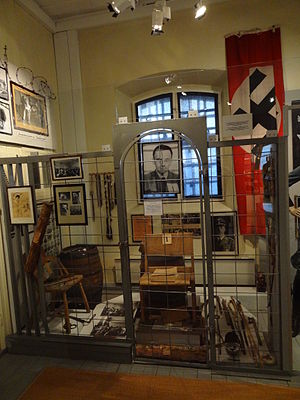
Justismuseet / Galleri
Justismuseet er et nationalt museum for justitssektoren i Norge, som er beliggende i Trondheim. Museet blev oprettet i 2001 og ligger i bygningen for det tidligere Kriminalasyl i bydelen Kalvskinnet. Museets beskæftiger sig med lov og ret og udstiller genstande fra norsk retshistorie fra 1600-tallet til i dag. I tillæg til de faste udstillinger, som vises på museet, fremstilles vandreudstillinger, der vises i hele landet. Museet har til opgave at ivaretage genstande og dokumentation af virksomheden i justitssektoren. Vigtige bevaringsområder indenfor dette departementet er domstolene, politiet, anklagemyndigheden og kriminalforsorgen.